Western Colorado University

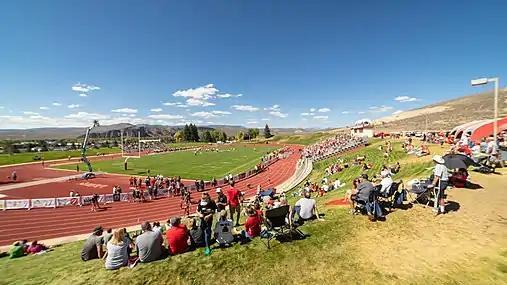
Mountaineer Bowl (elevation 7,769 ft.)

Opened in 2021, the Rady School of Computer Science & Engineering building is a building that houses Western's new school of engineering, a school that operates in partnership with the University of Colorado Boulder. The steel and glass building's south side overlooks a large quad and symbolizes a positive future for the university.